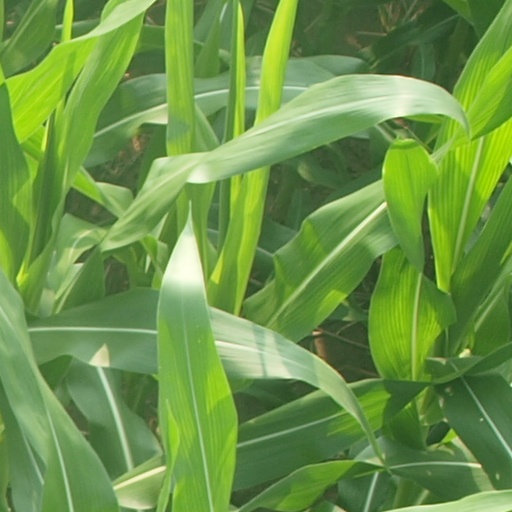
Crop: maize; corn